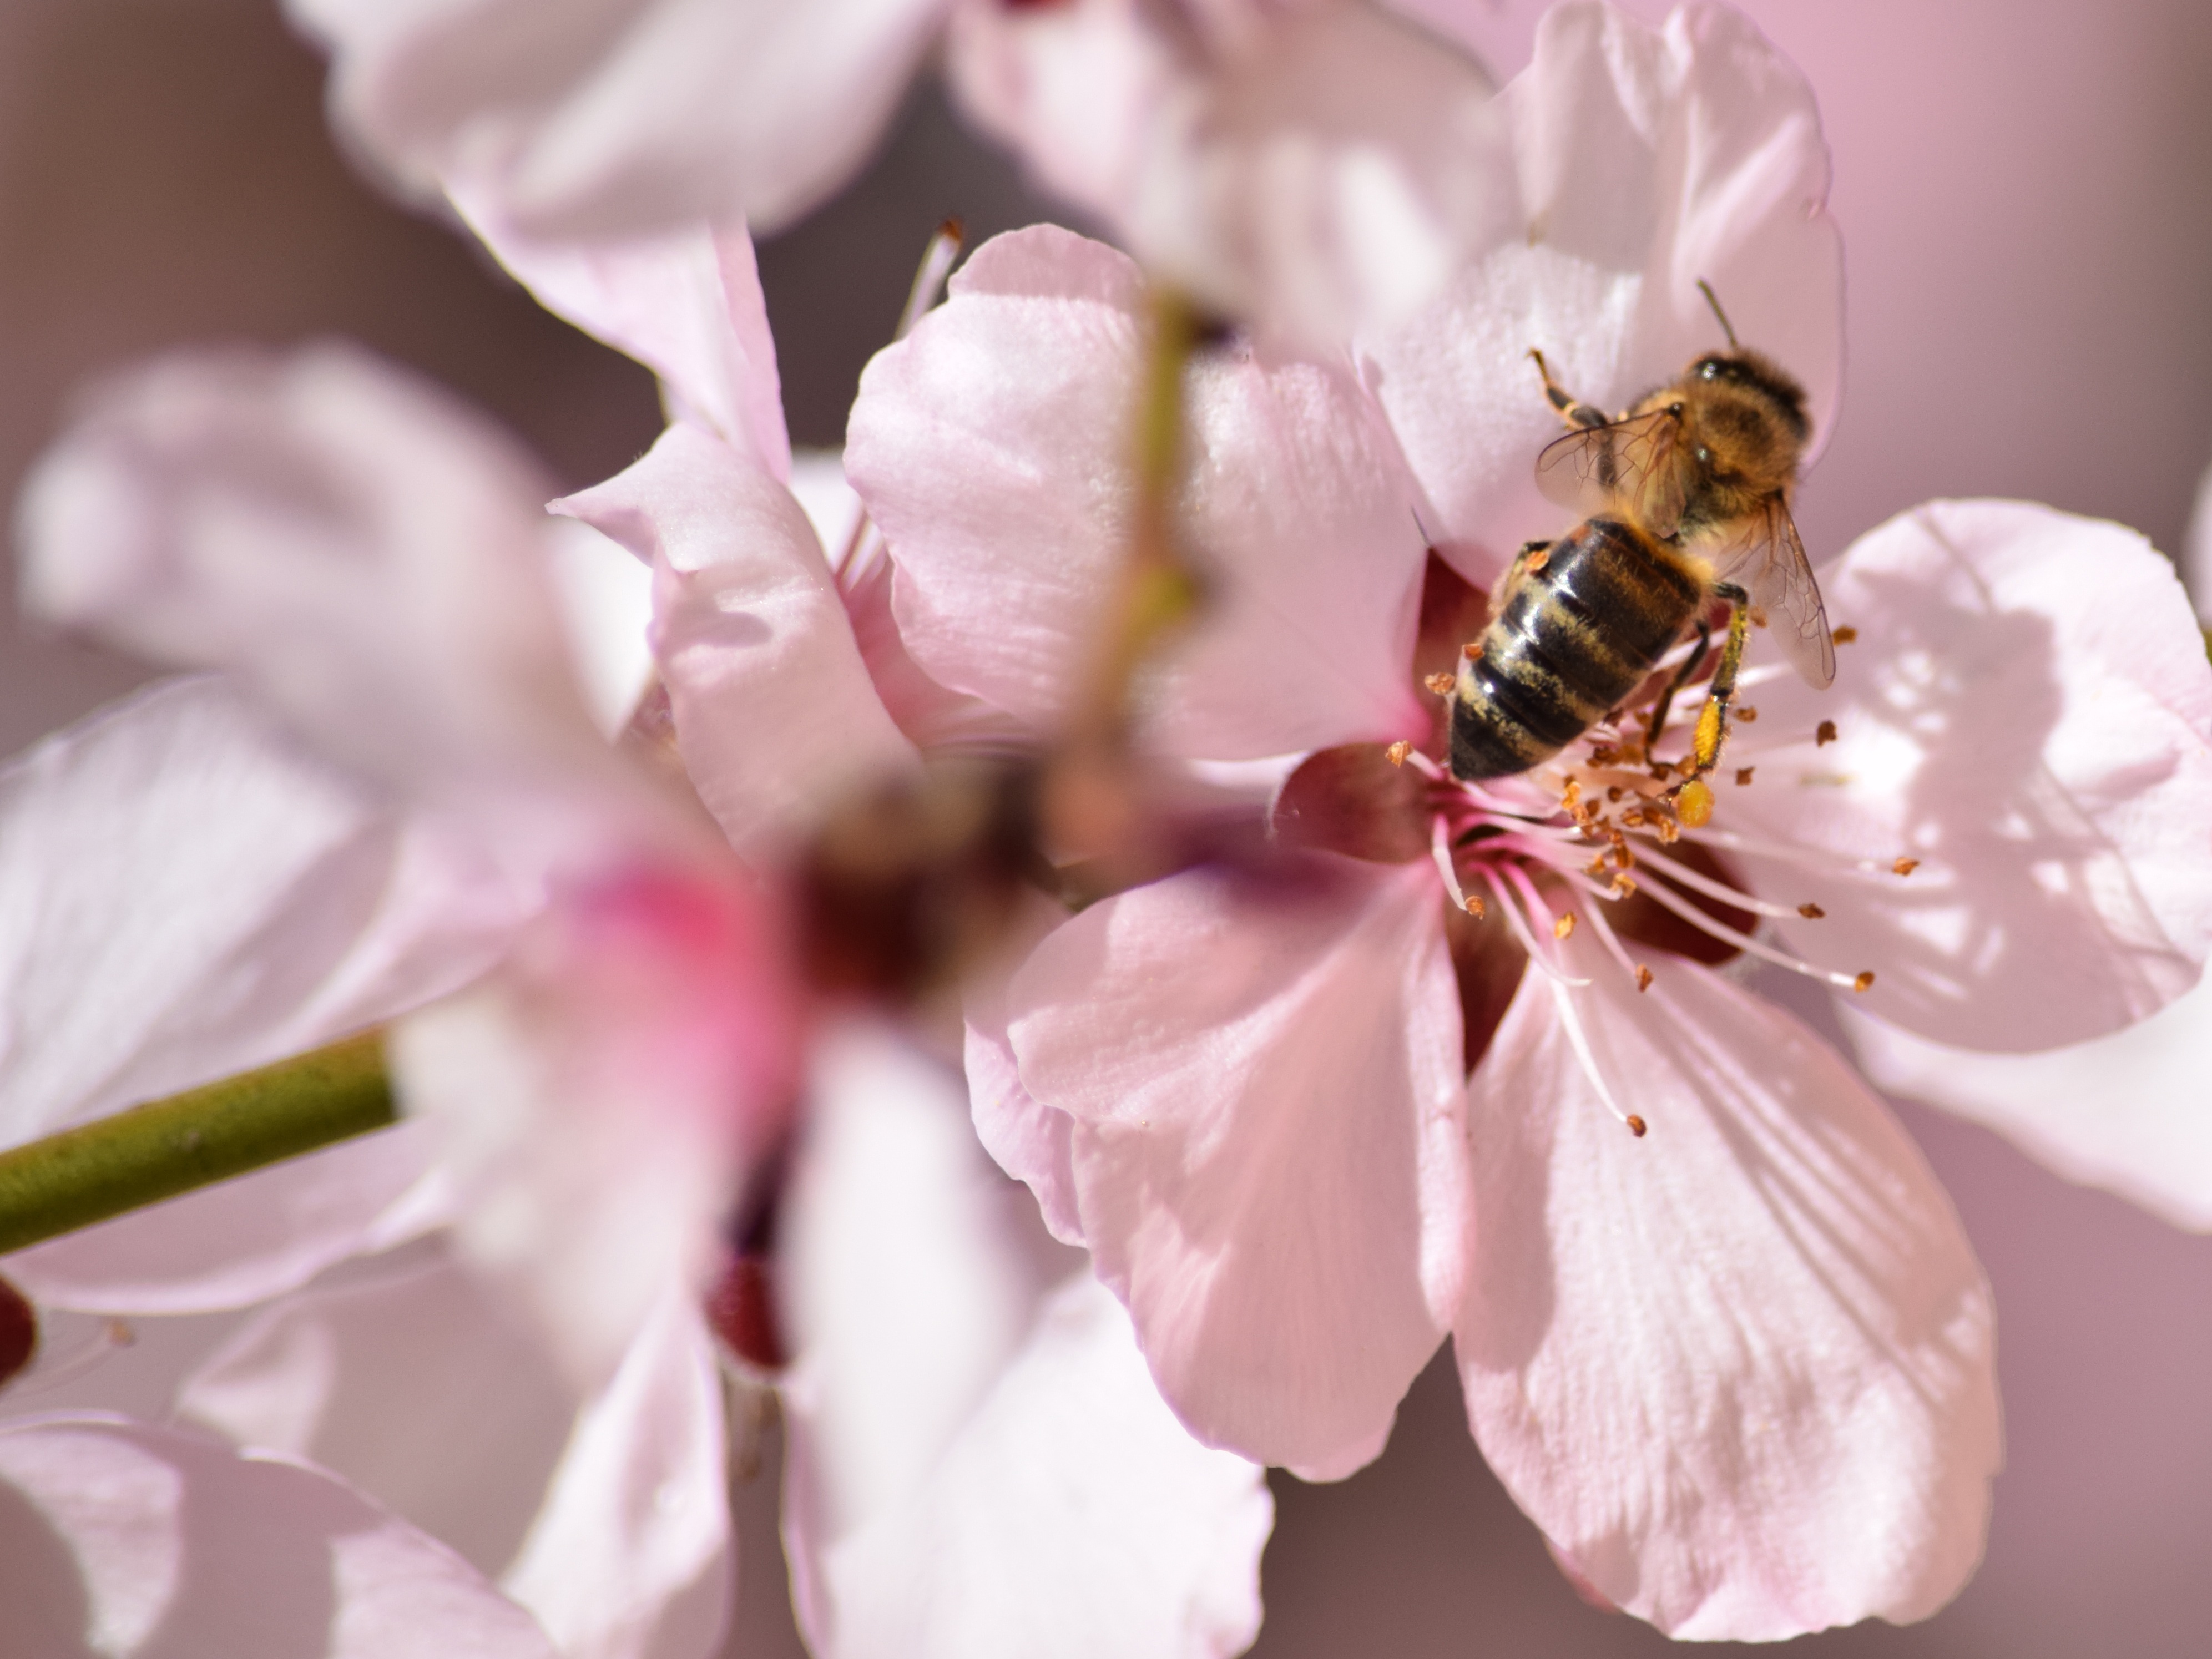
branch, blossom, plant, flower, petal, spring, produce, insect, pink, flora, cherry blossom, invertebrate, close up, bee, macro photography, honey bee, membrane winged insect